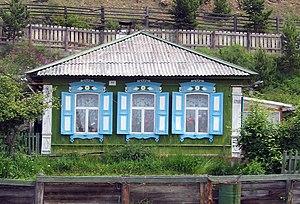
Listvianka est une commune urbaine de l'oblast d'Irkoutsk, au sud-est de la Russie. Sa population s'élevait à 2 009 habitants en 2013.